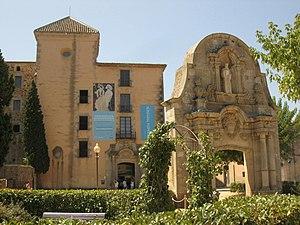
La liste suivante des musées et collections du Baix Empordà traite des différents musées et collections qui existent dans la région du Baix Empordà.